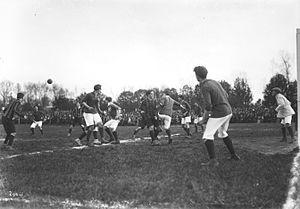
Photo de la finale du championnat de l'U.S.F.S.A de football entre le FC Rouen et le SH Marseille.
Le Stade helvétique est un club de football français fondé en 1907, disparu en 1916 et situé à Marseille.
Le championnat de France de football de l'USFSA est une compétition française de football, disputée annuellement entre 1894 et 1914 puis en 1919 et organisée par l'Union des sociétés françaises de sports athlétiques (USFSA).
Le Championnat de France de football USFSA 1913 met aux prises les champions régionaux de l'USFSA.
Le football en Normandie est apparu au XIXᵉ siècle, importé par des marins anglais travaillant dans le port du Havre. Le football a pour ancêtre le jeu de soule, pratiqué pendant des siècles dans la région.
La Ligue de Normandie de football est un organe fédéral dépendant de la Fédération française de football créé en 1920 et chargé d'organiser les compétitions de football au niveau de la région Normandie.
Le Football Club de Rouen 1899 est un club de football français, fondé en 1899 à Rouen.